Childe Harold's Pilgrimage

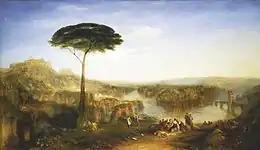
"Childe Harold's Pilgrimage" by Joseph Mallord William Turner, 1823

Byron's death in the Greek War of Independence initiated a new round of imitations. William Lisle Bowles responded to his interment with a generous elegy in the six stanzas of "Childe Harold's Last Pilgrimage" (1826). These were written in the same form as Byron's poem and, forgiving the bitter insults that had passed between them in the course of a public controversy, now paid a magnanimous tribute to the manner of his dying.